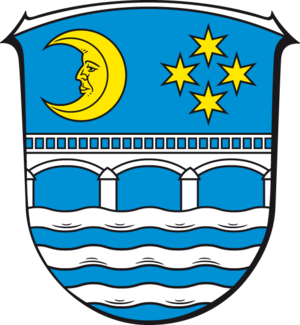
Leun est une vieille ville d'Allemagne, située dans le Land de Hesse, au bord de la rivière Lahn entre Wetzlar et Weilburg.